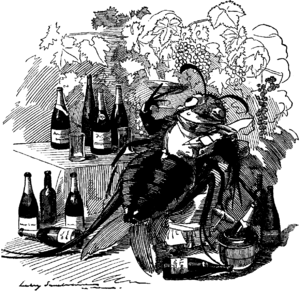
Vinens historie / Katastrofen
En tegning fra Punch fra 1890: Vinlusen, en sand gourmet, udvælger sig vinmarker og angriber de bedste stokke.[8]
Vinens historie spænder over tusinder af år tæt knyttet til historien vedrørende landbrug, madkunst, civilisation og mennesket selv. Vinens historie koncentrerer sig især om området omkring Middelhavet.